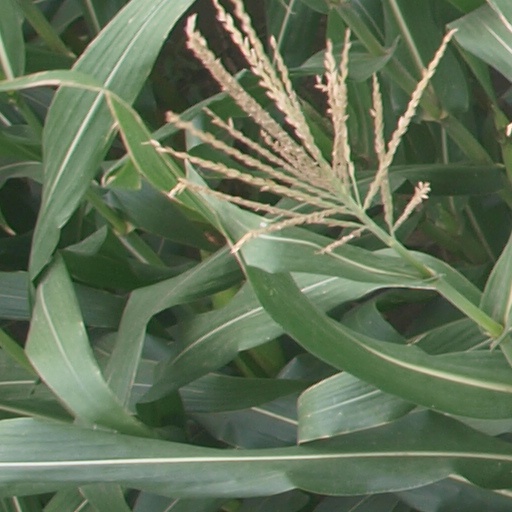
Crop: maize; corn